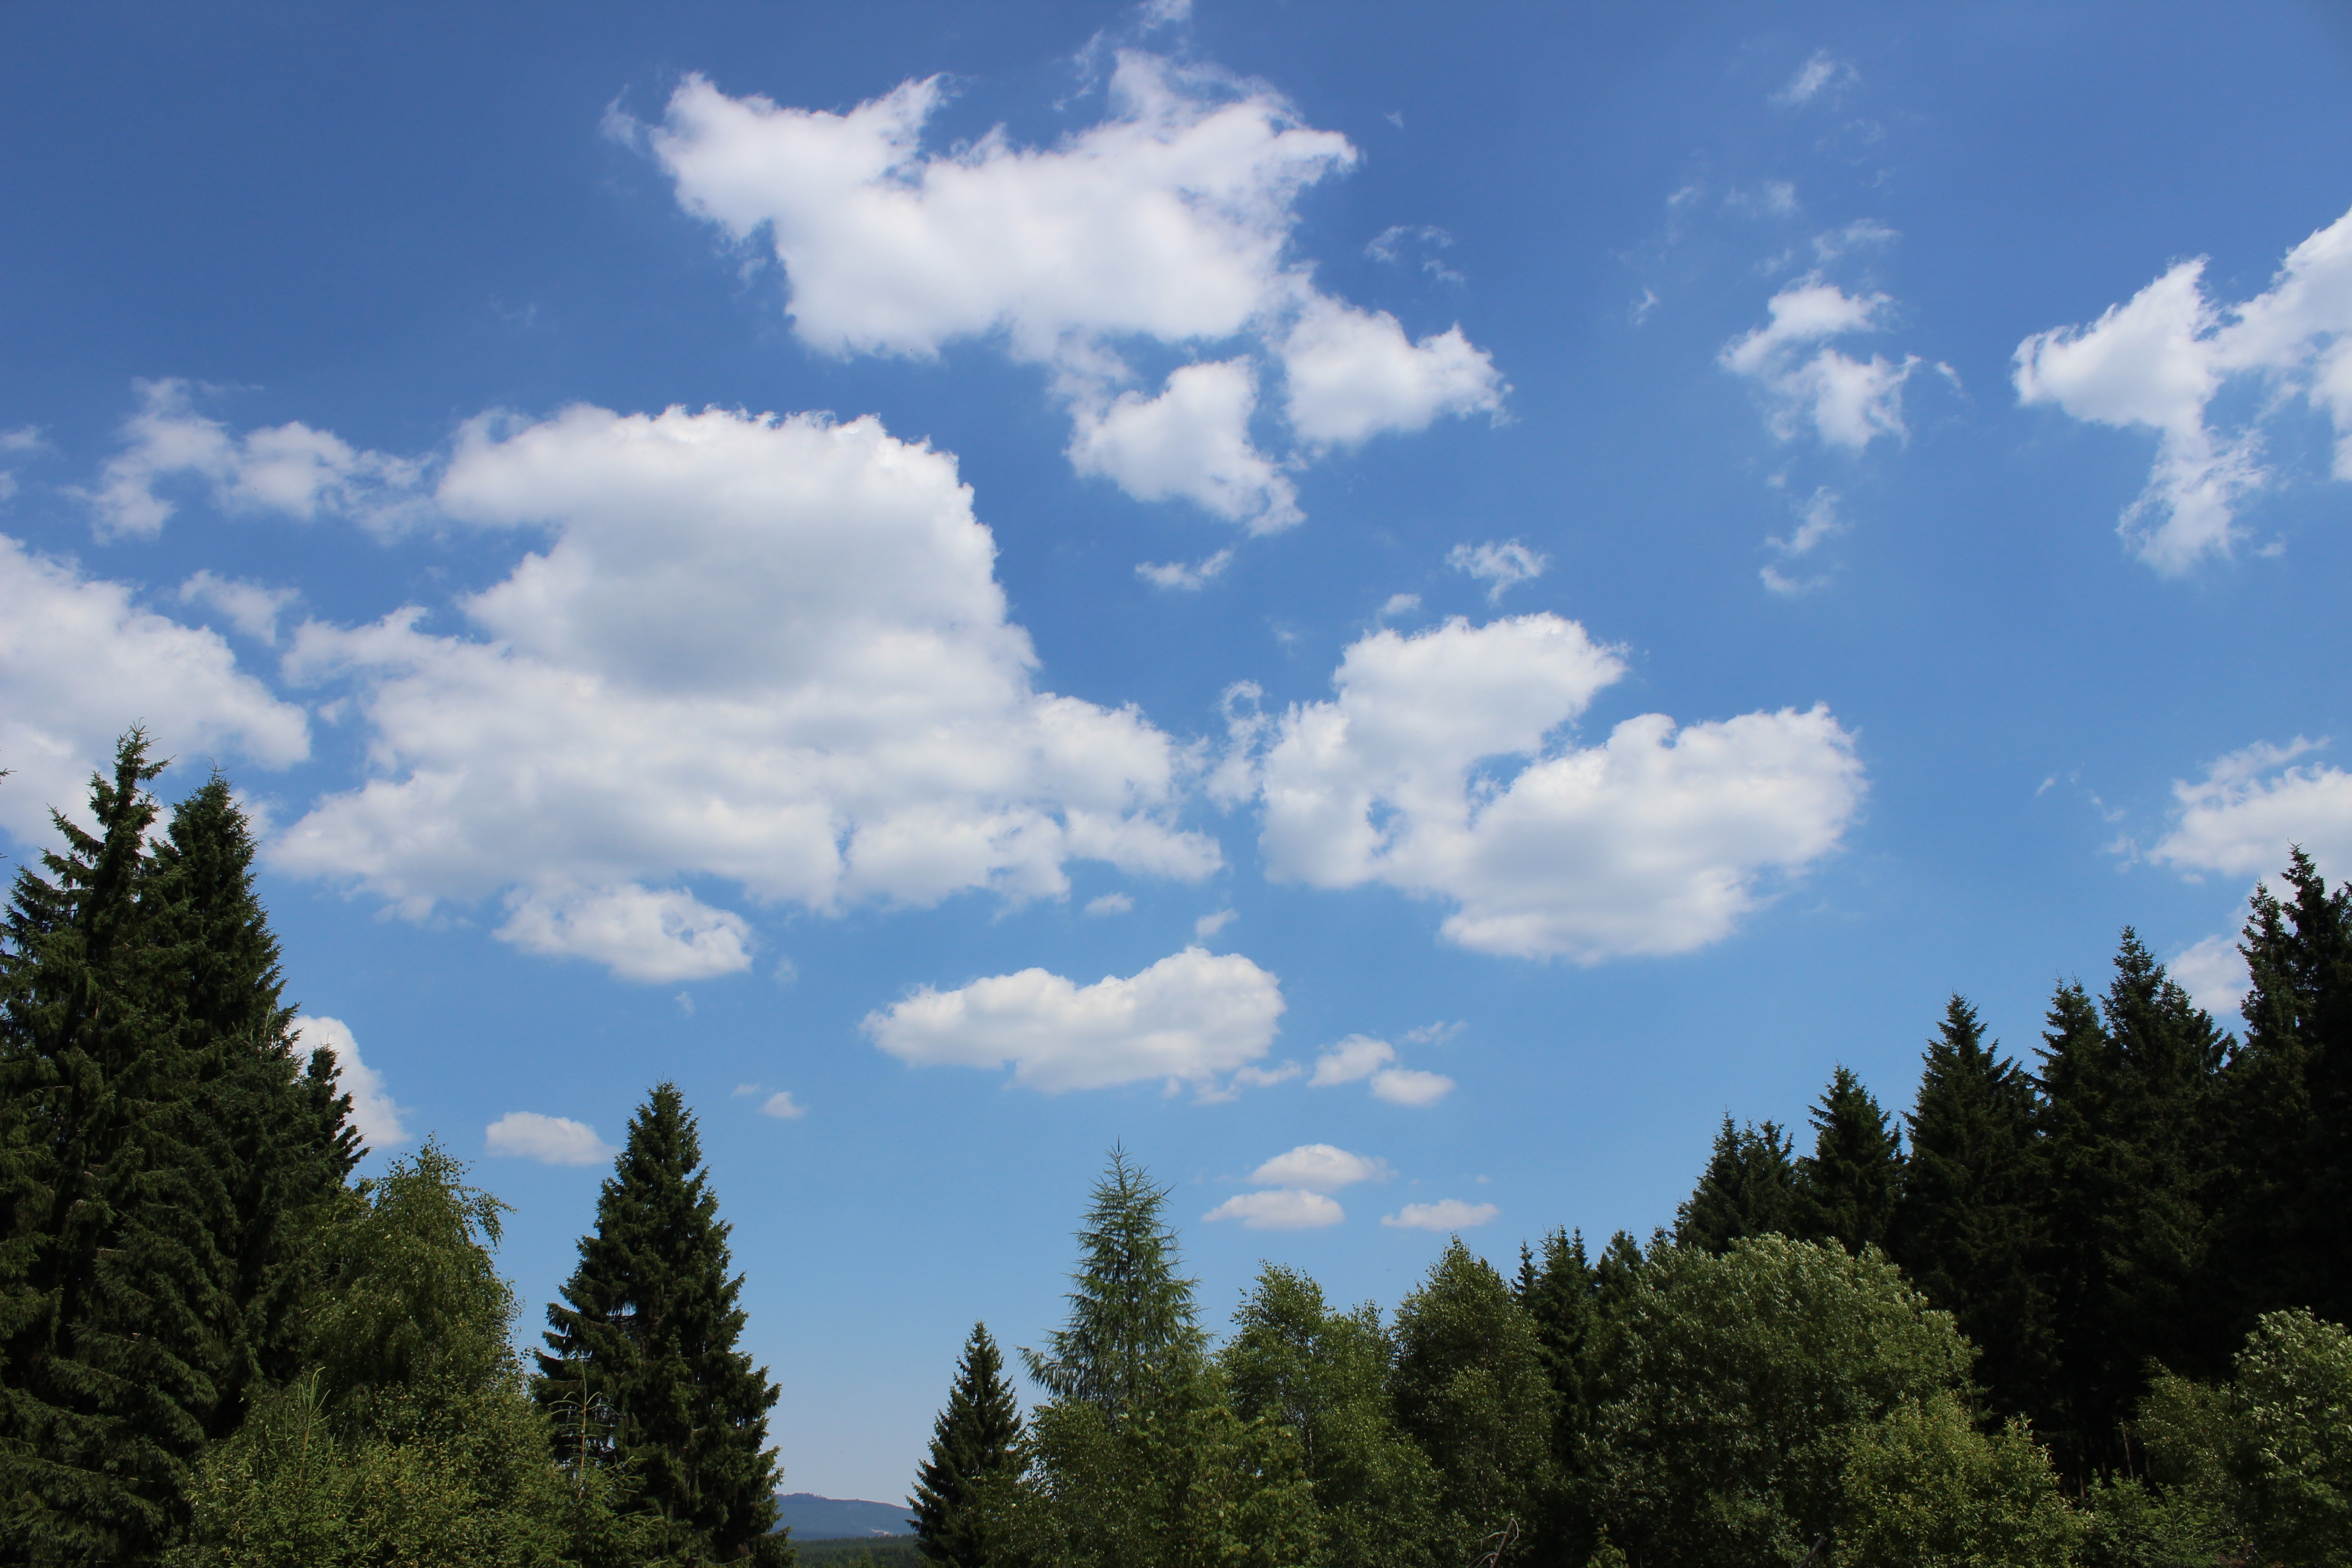
landscape, tree, nature, forest, wilderness, mountain, cloud, plant, sky, meadow, sunlight, hill, mountain range, weather, cumulus, clouds, habitat, ecosystem, meteorological phenomenon, woody plant, mountainous landforms